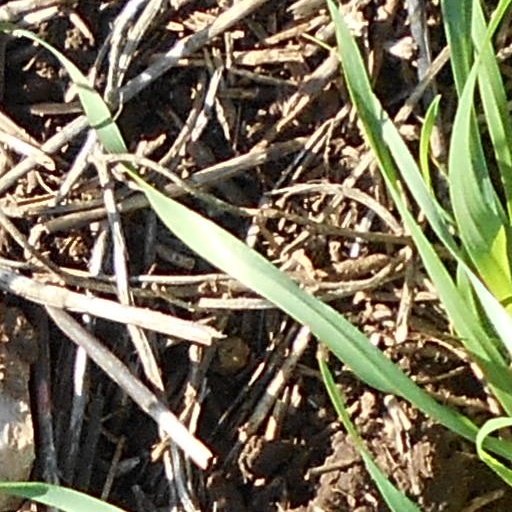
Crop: wheat